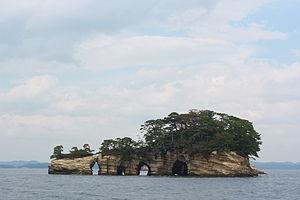
La série E001, exploitée sous le nom de Train Suite Shiki-shima est un train de croisière de luxe bi-mode électrique / diesel exploité par la East Japan Railway Company depuis le 1ᵉʳ mai 2017.